Illustrated Biographies of the Great Artists

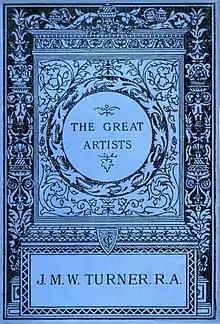
"J. M. W. Turner R.A." by W. Cosmo Monkhouse, 1879, showing the uniform binding of the series

The Illustrated Biographies of the Great Artists was a book series in 38 volumes edited by Joseph Cundall and his son Frank, and published by Sampson Low, Marston, Searle, and Rivington in London from 1879 to the 1890s.